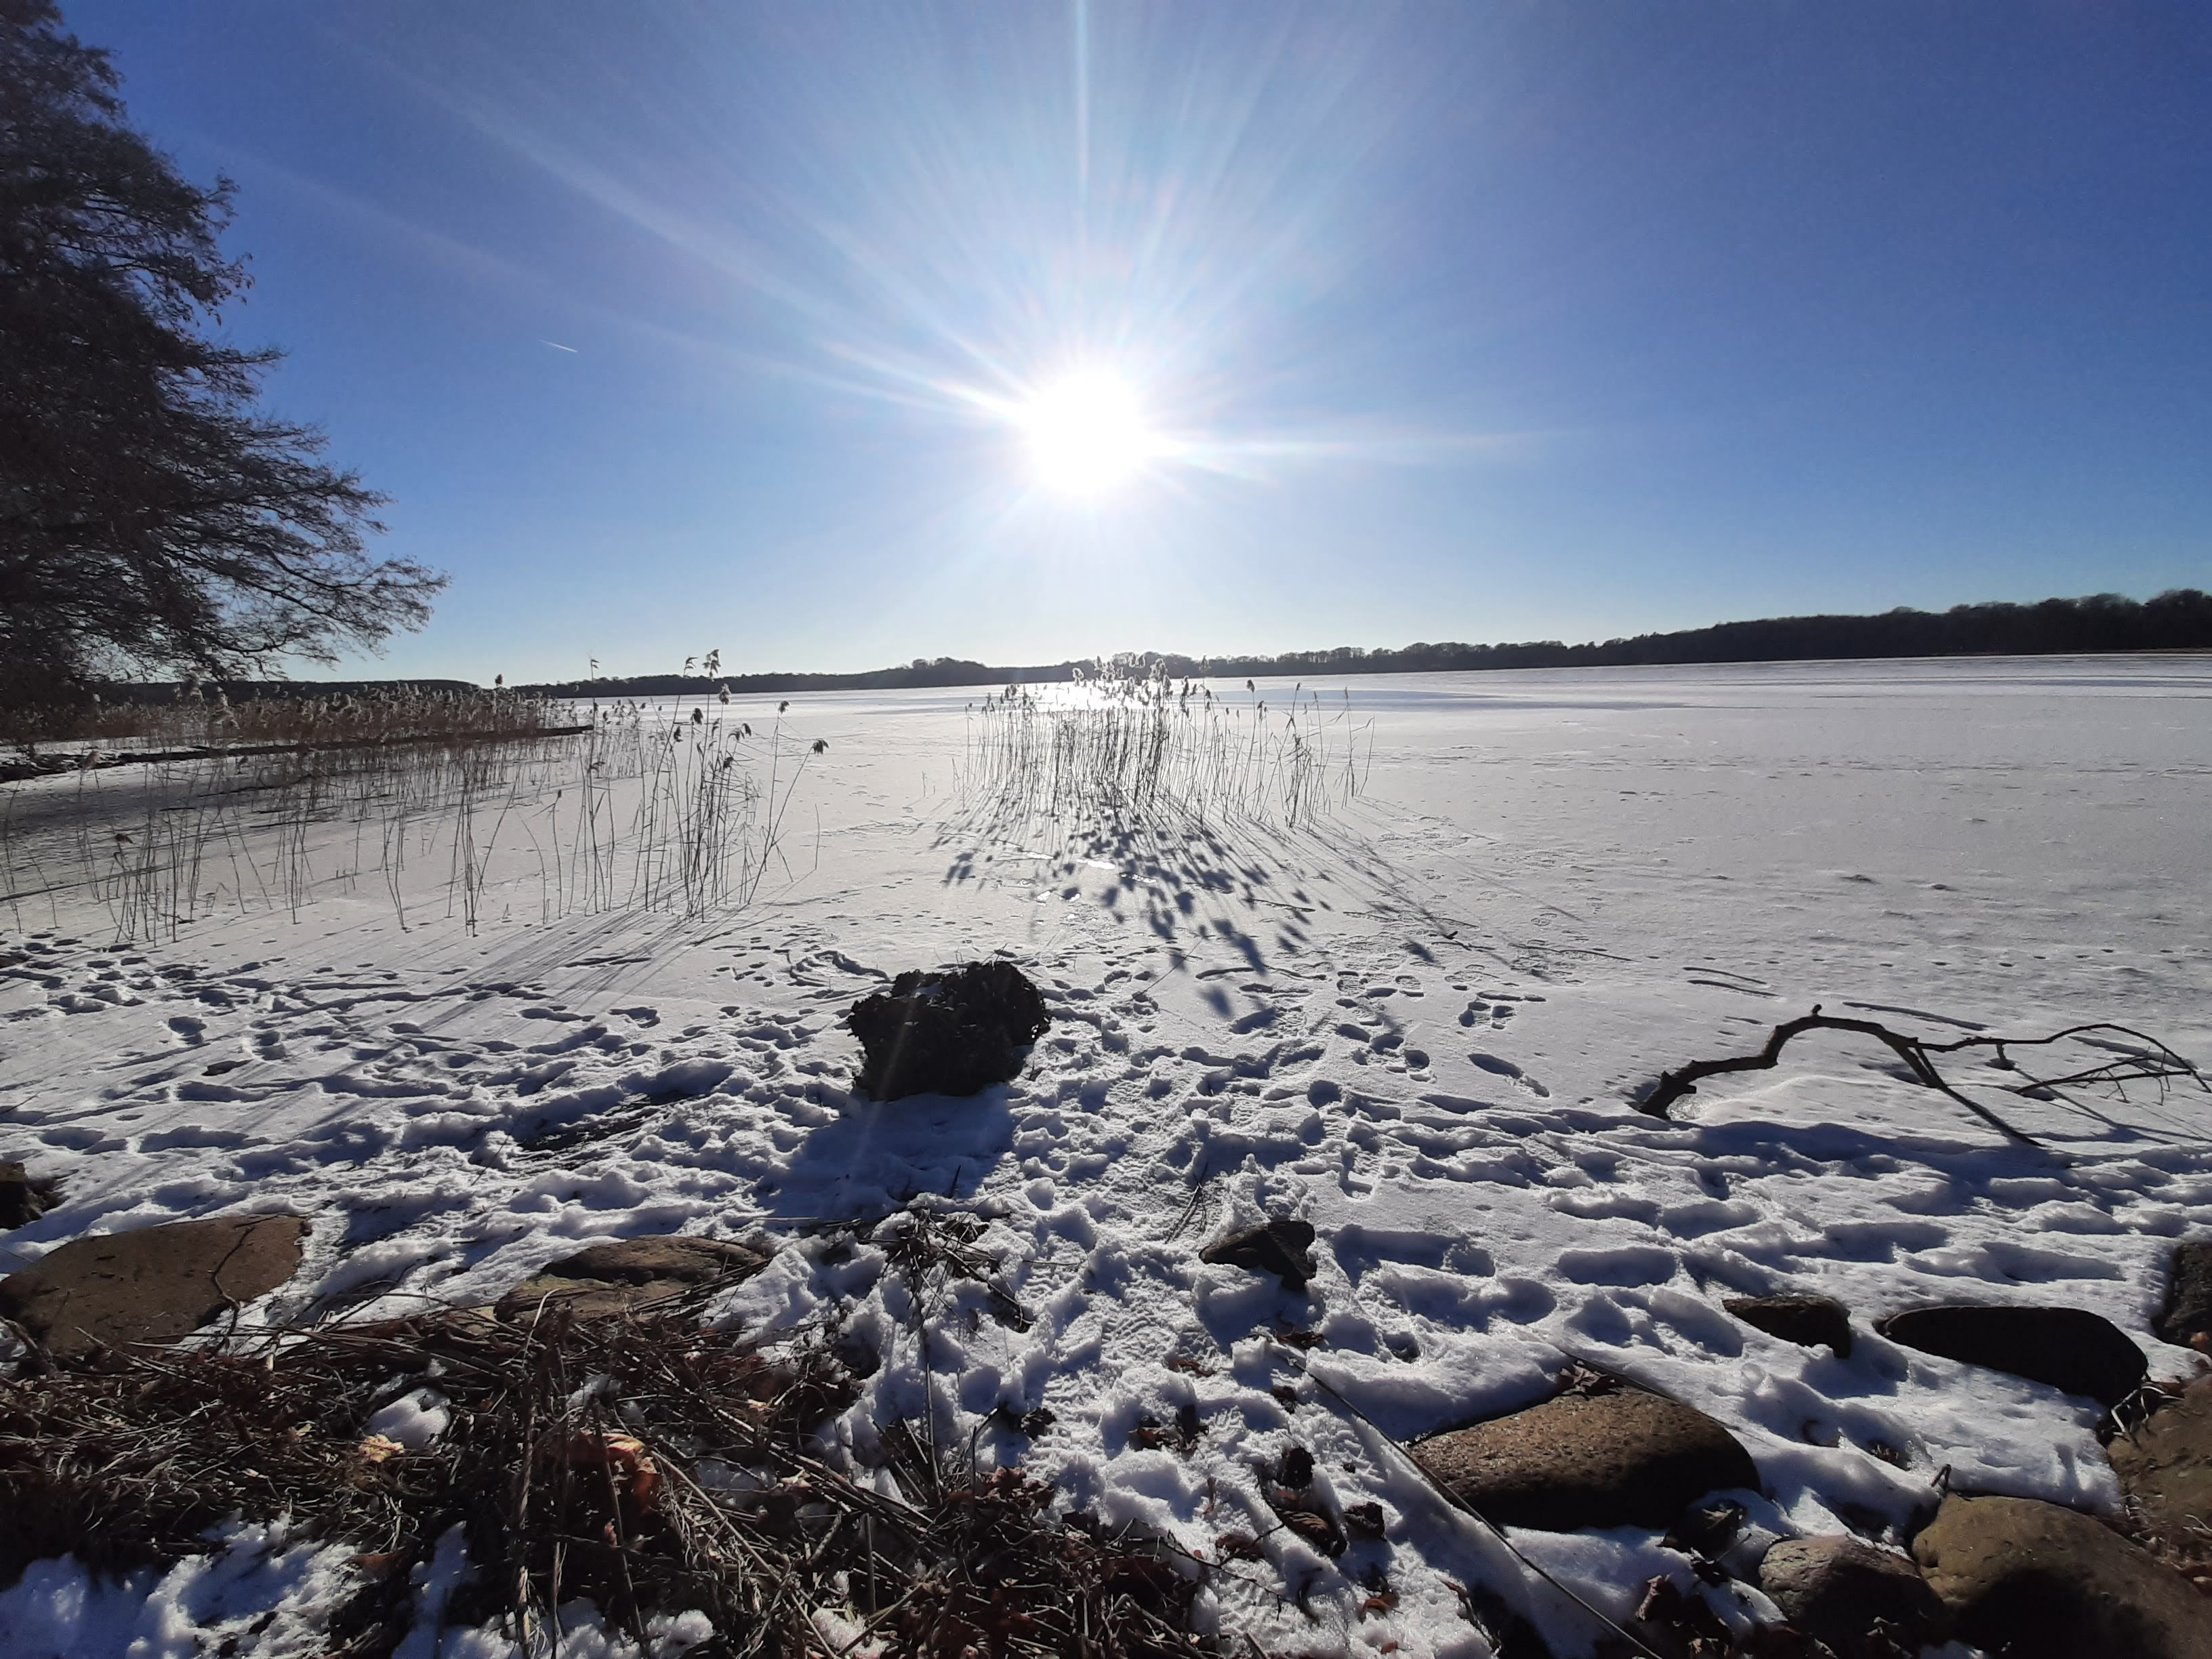
winter, lake, snow, sun, Soroe, Akademi, denmark, Sjaelland, trees, ic, sky, atmosphere, water resources, light, body of water, natural landscape, tree, cloud, sunlight, freezing, landscape, horizon, morning, water, calm, astronomical object, slope, lens flare, reflection, evening, ice cap, hill, ocean, rock, grass, soil, road, frost, coast, automotive tire, tundra, wave, reservoir, arctic, river, ice, sea